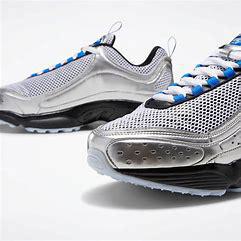
Brand: Reebok
Model: Daytona DMX Ii